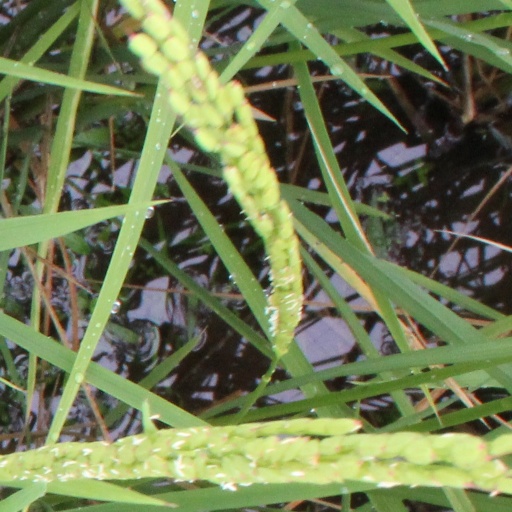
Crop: rice